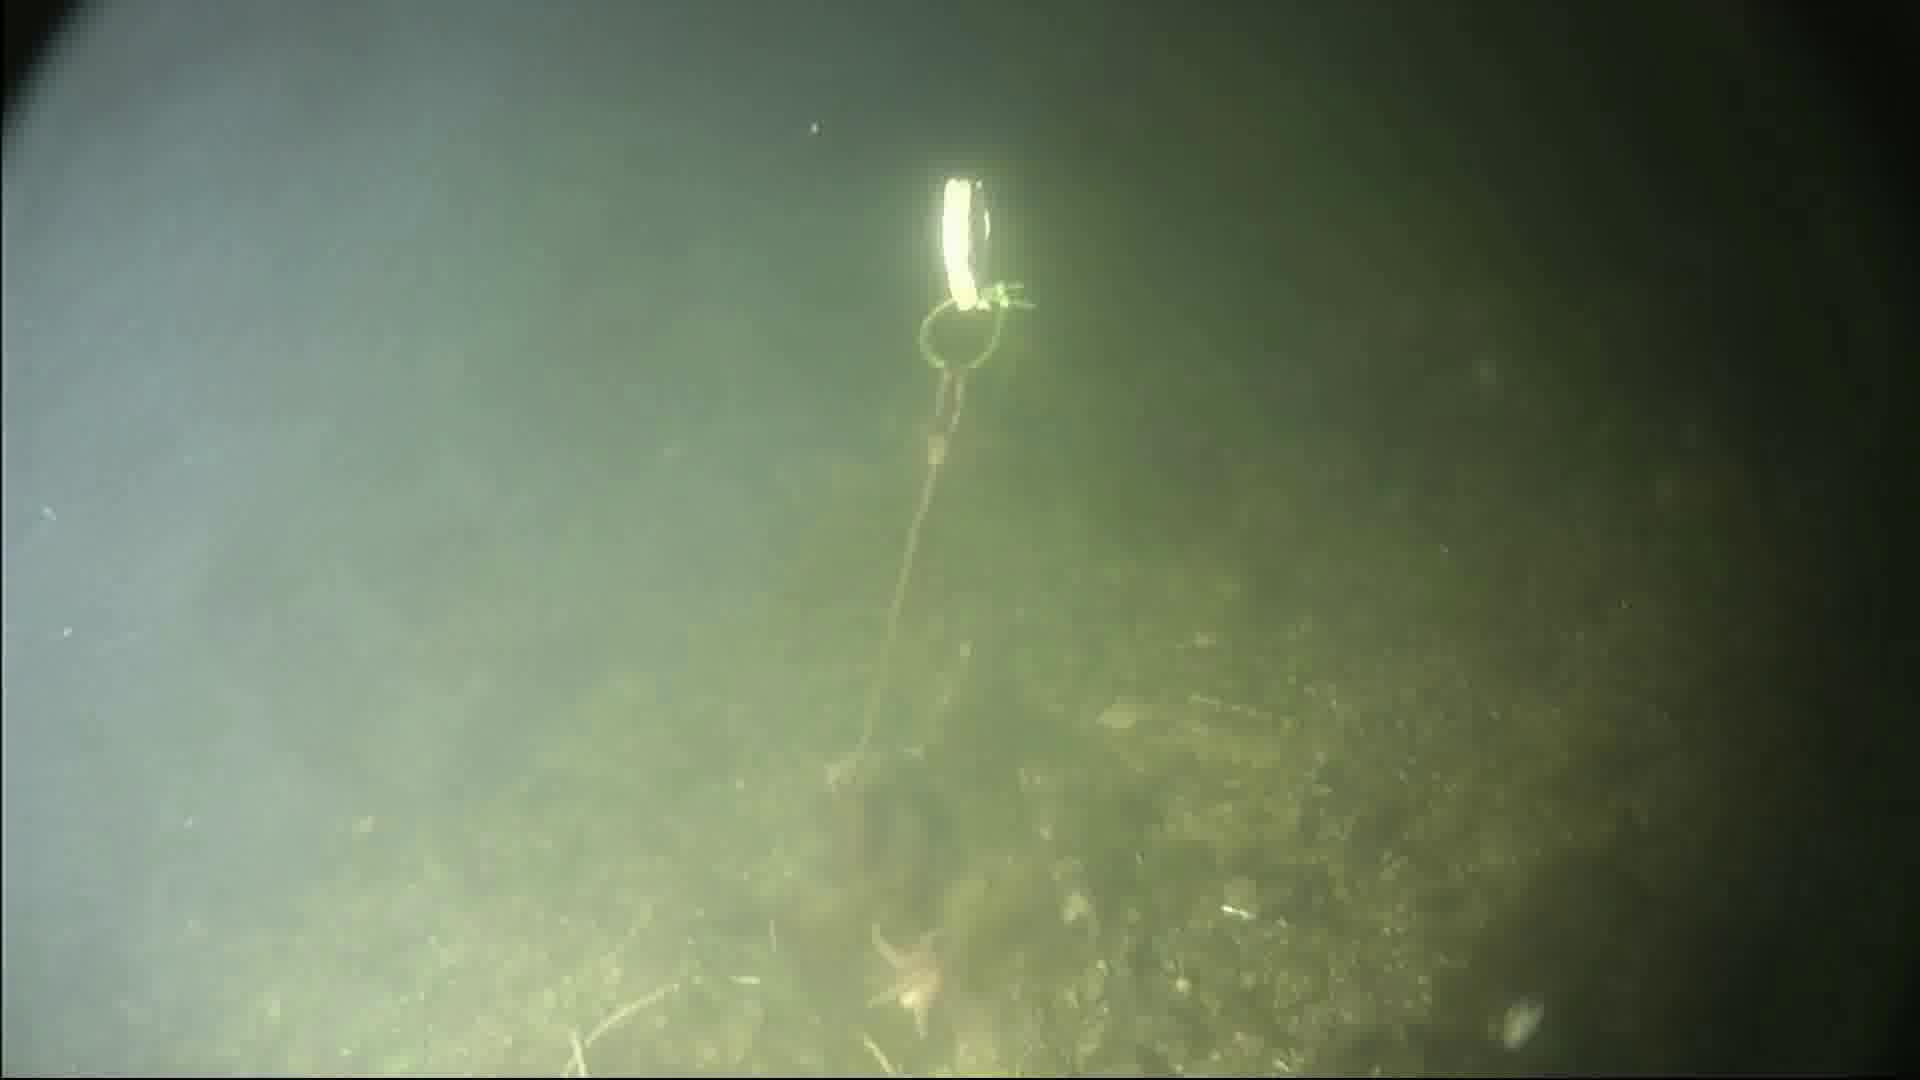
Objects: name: starfish